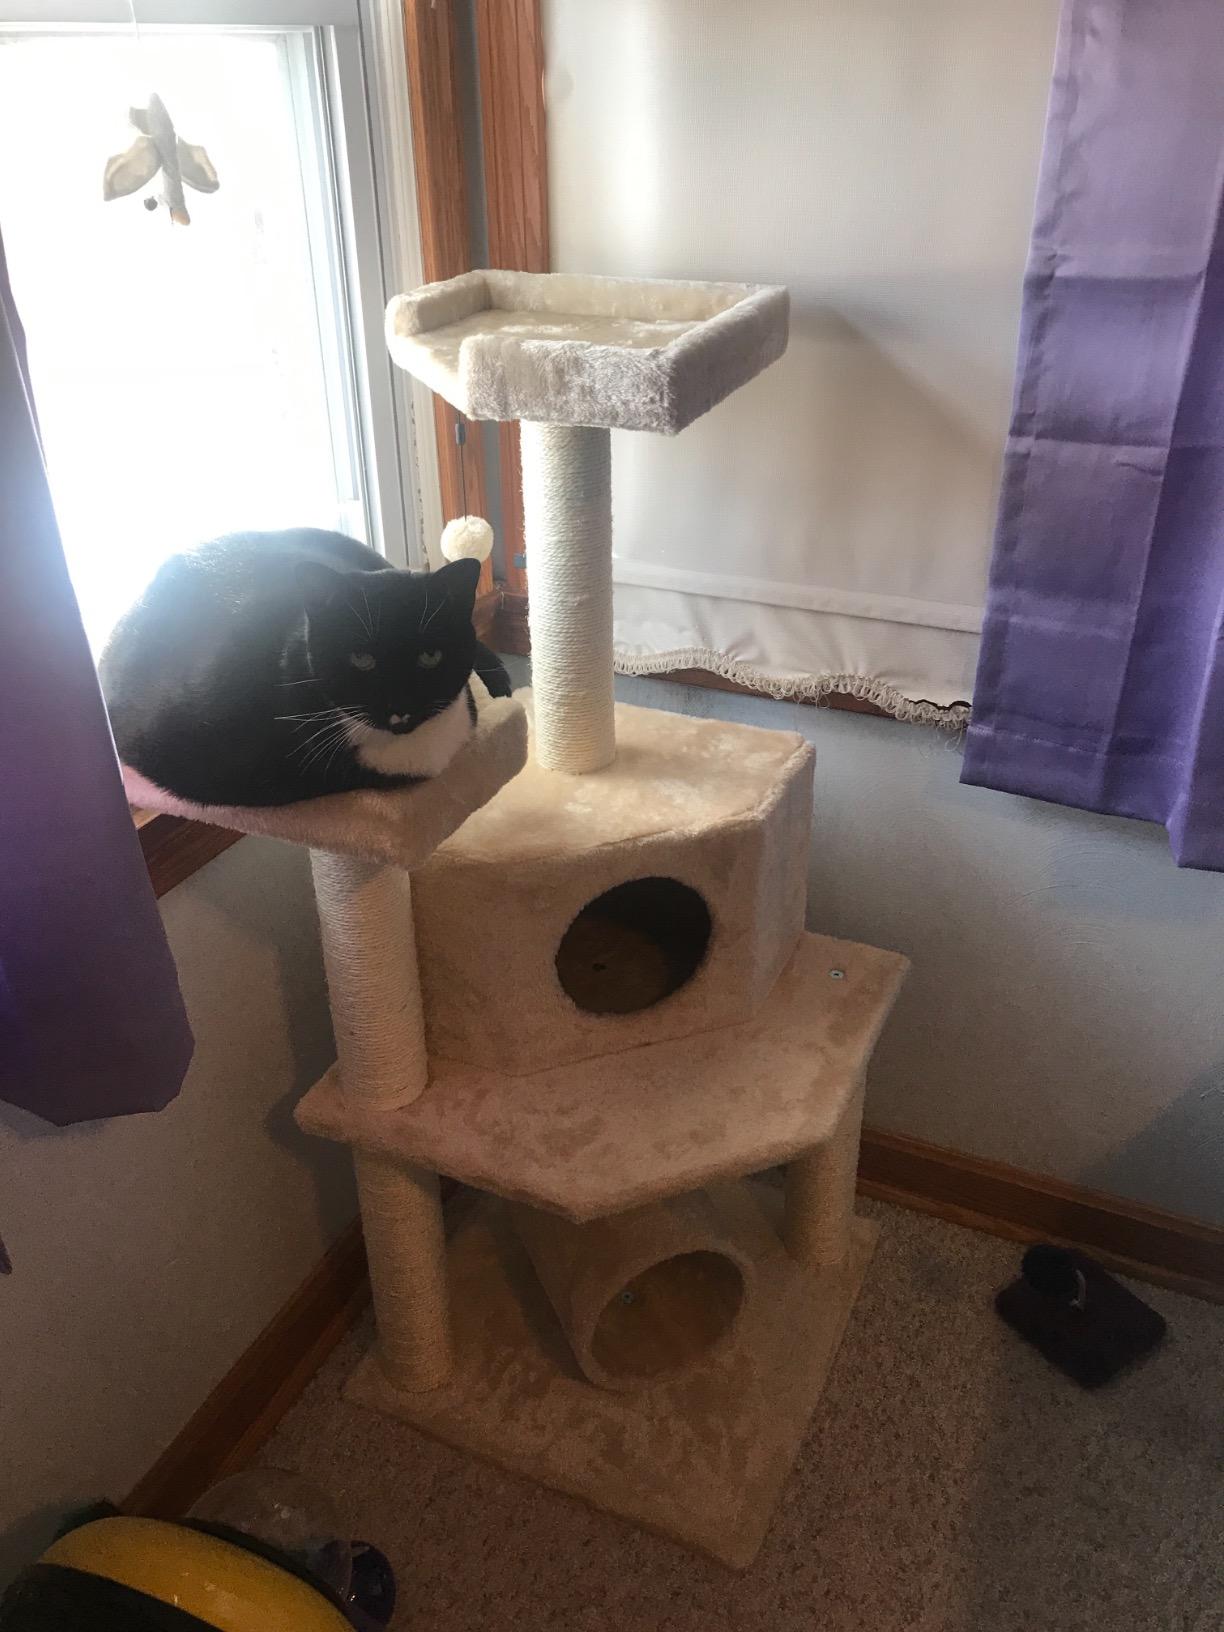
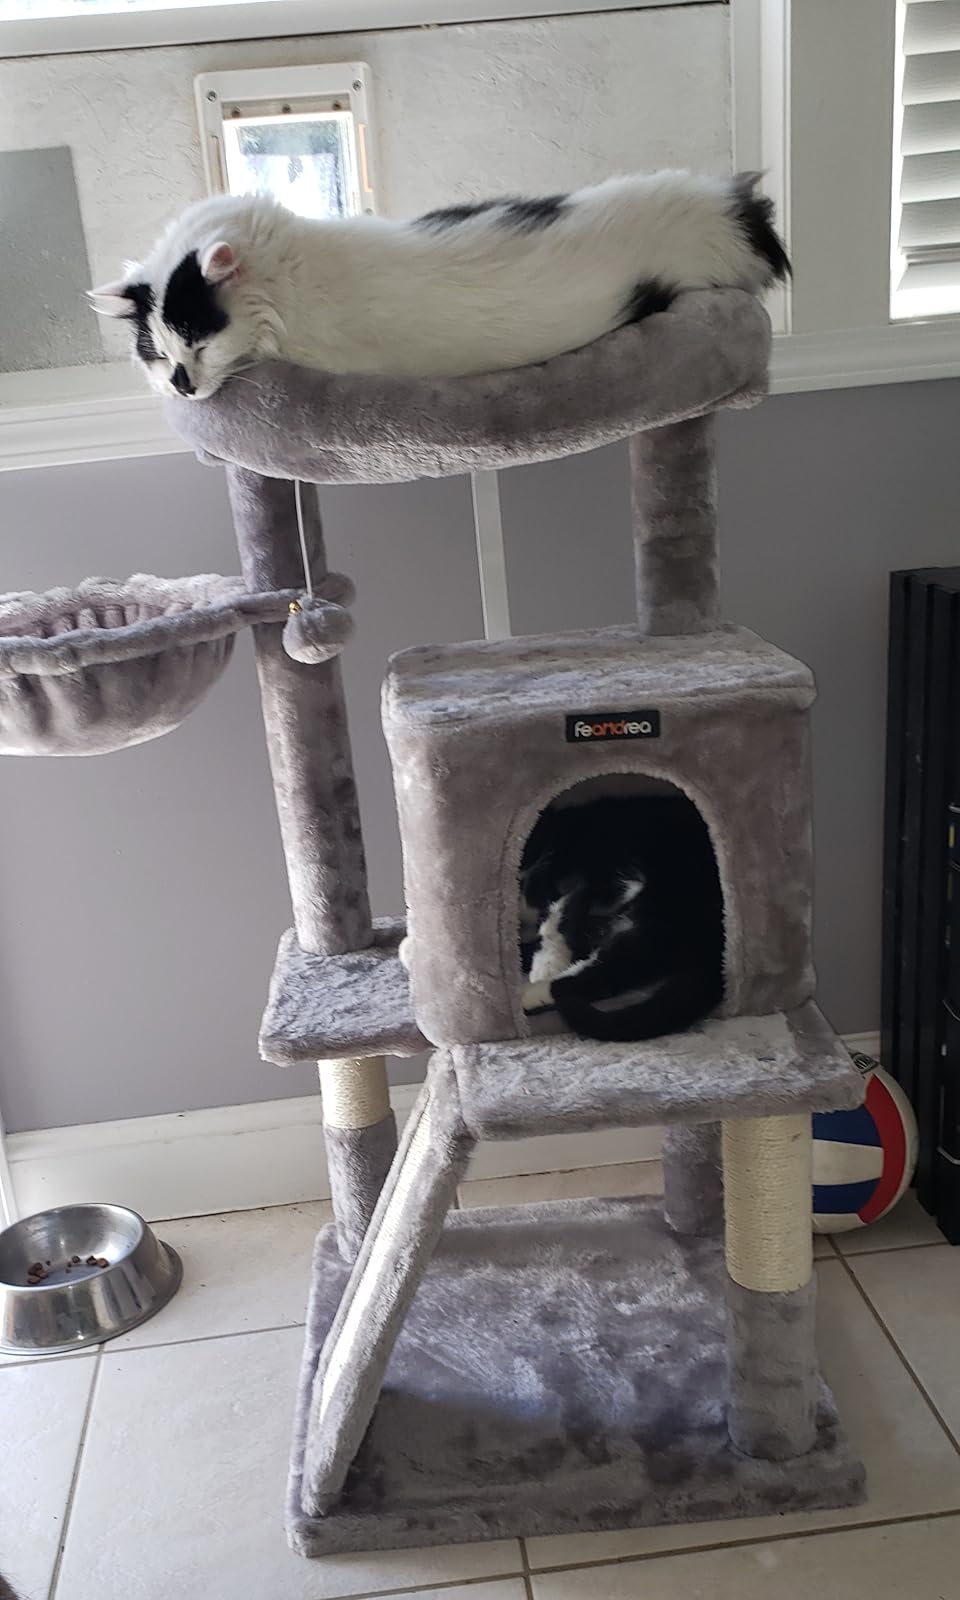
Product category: items_cat tree
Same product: no